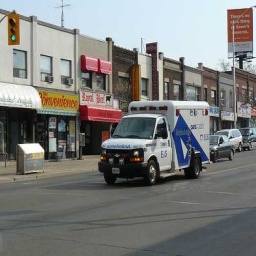
Label: ambulance